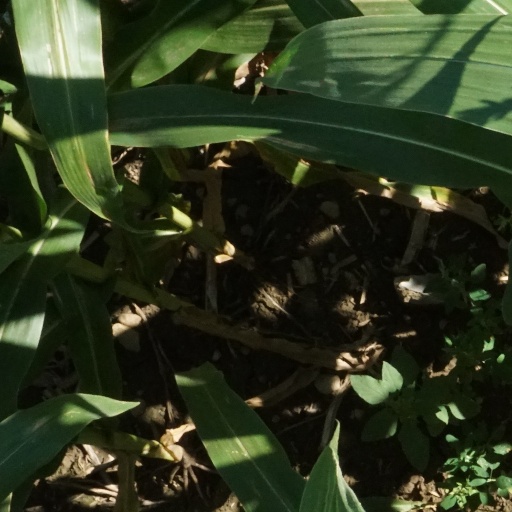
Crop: maize; corn